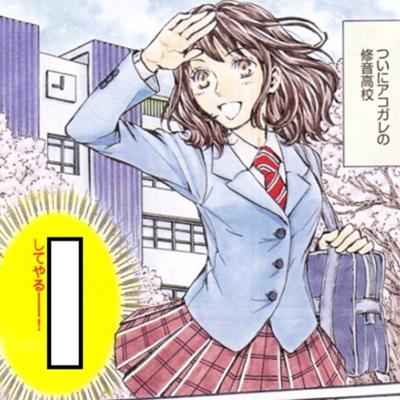
回答: 登校拒否